Ferenc Puskás Stadium

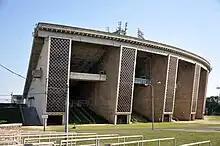
The closed upper tier

Queen performed at the stadium during their Magic Tour on 27 July 1986 in front of a crowd in excess of 80,000 people, some who had travelled from Poland and USSR. Another 45,000 ticketless fans heard the show over the loudspeakers outside the stadium. The concert was filmed and released worldwide as "." This was one of the last performances by Queen with Freddie Mercury.